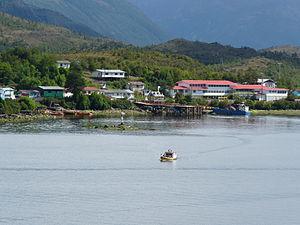
Vue du port de Puerto Edén en Patagonie au Chili.
Puerto Edén est un port du Chili, il constitue un district de la commune de Natales dans la province de Última Esperanza, dans la XIIᵉ région de Magallanes et de l'Antarctique chilien.